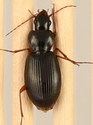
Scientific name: Synuchus impunctatus
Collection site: Steigerwaldt-Chequamegon NEON (STEI), plot STEI_003